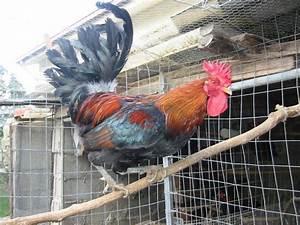
chicken